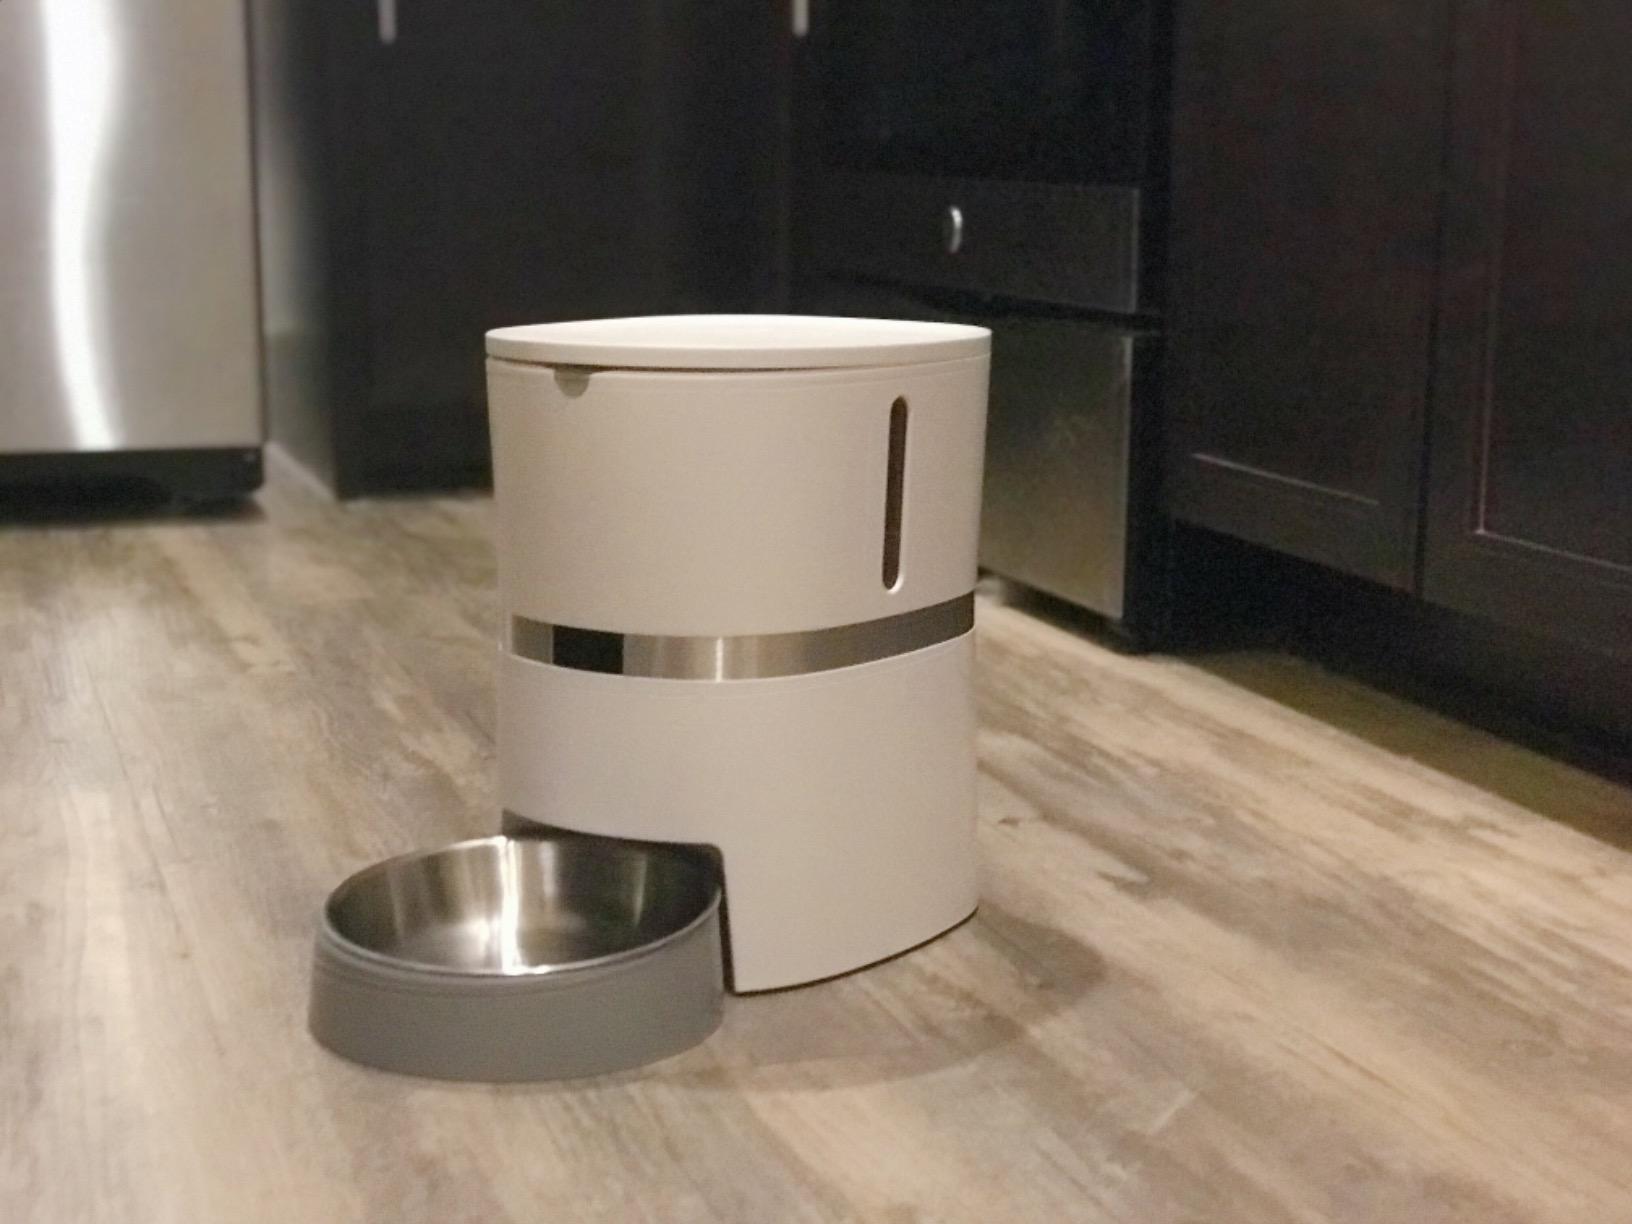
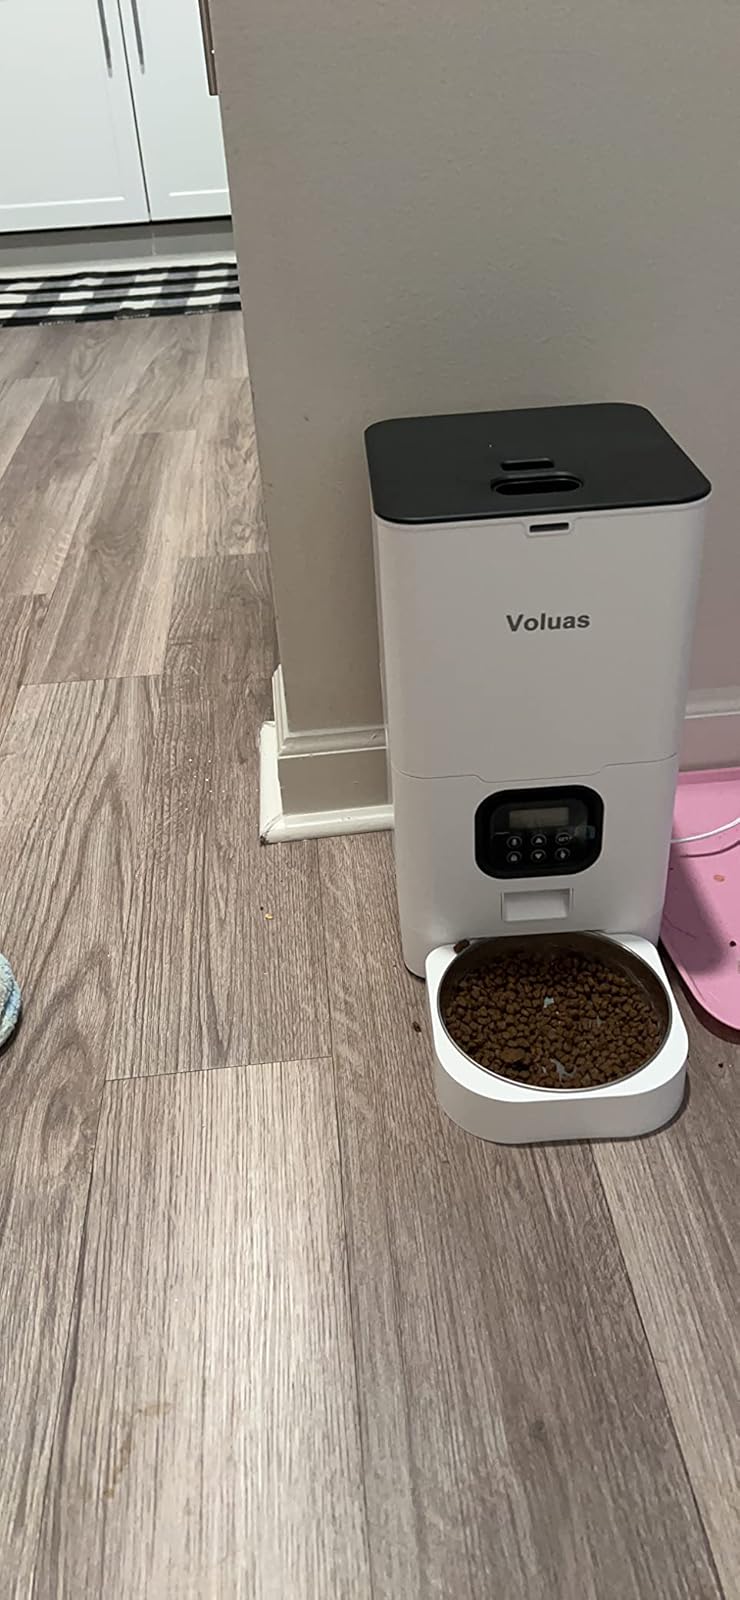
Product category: items_feeder
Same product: no